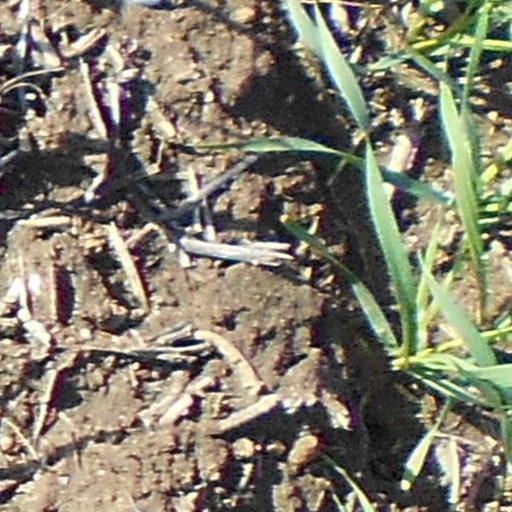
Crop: wheat